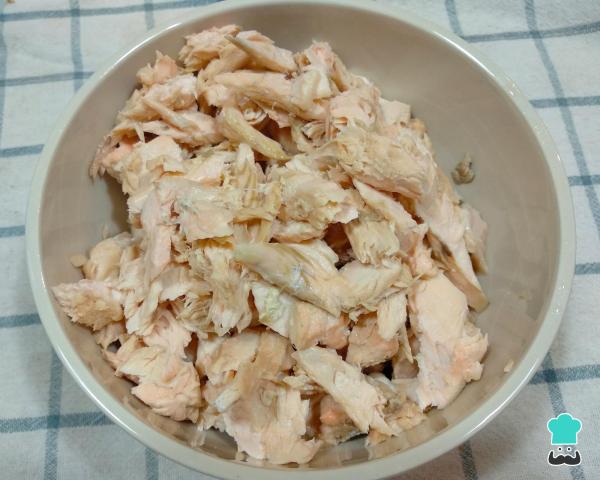
Retiramos la piel del salmón y las espinas, y desmenuzamos la carne en trozos del tamaño deseado. Nosotros hemos optado por trozos medianos, ni muy grandes ni muy pequeños.